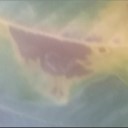
Label: Leaf_rust